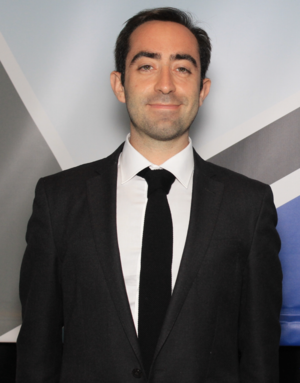
Stefano Sandrone
Stefano Sandrone er en italiensk hjerneforsker og en Teaching Fellow på Imperial College London.